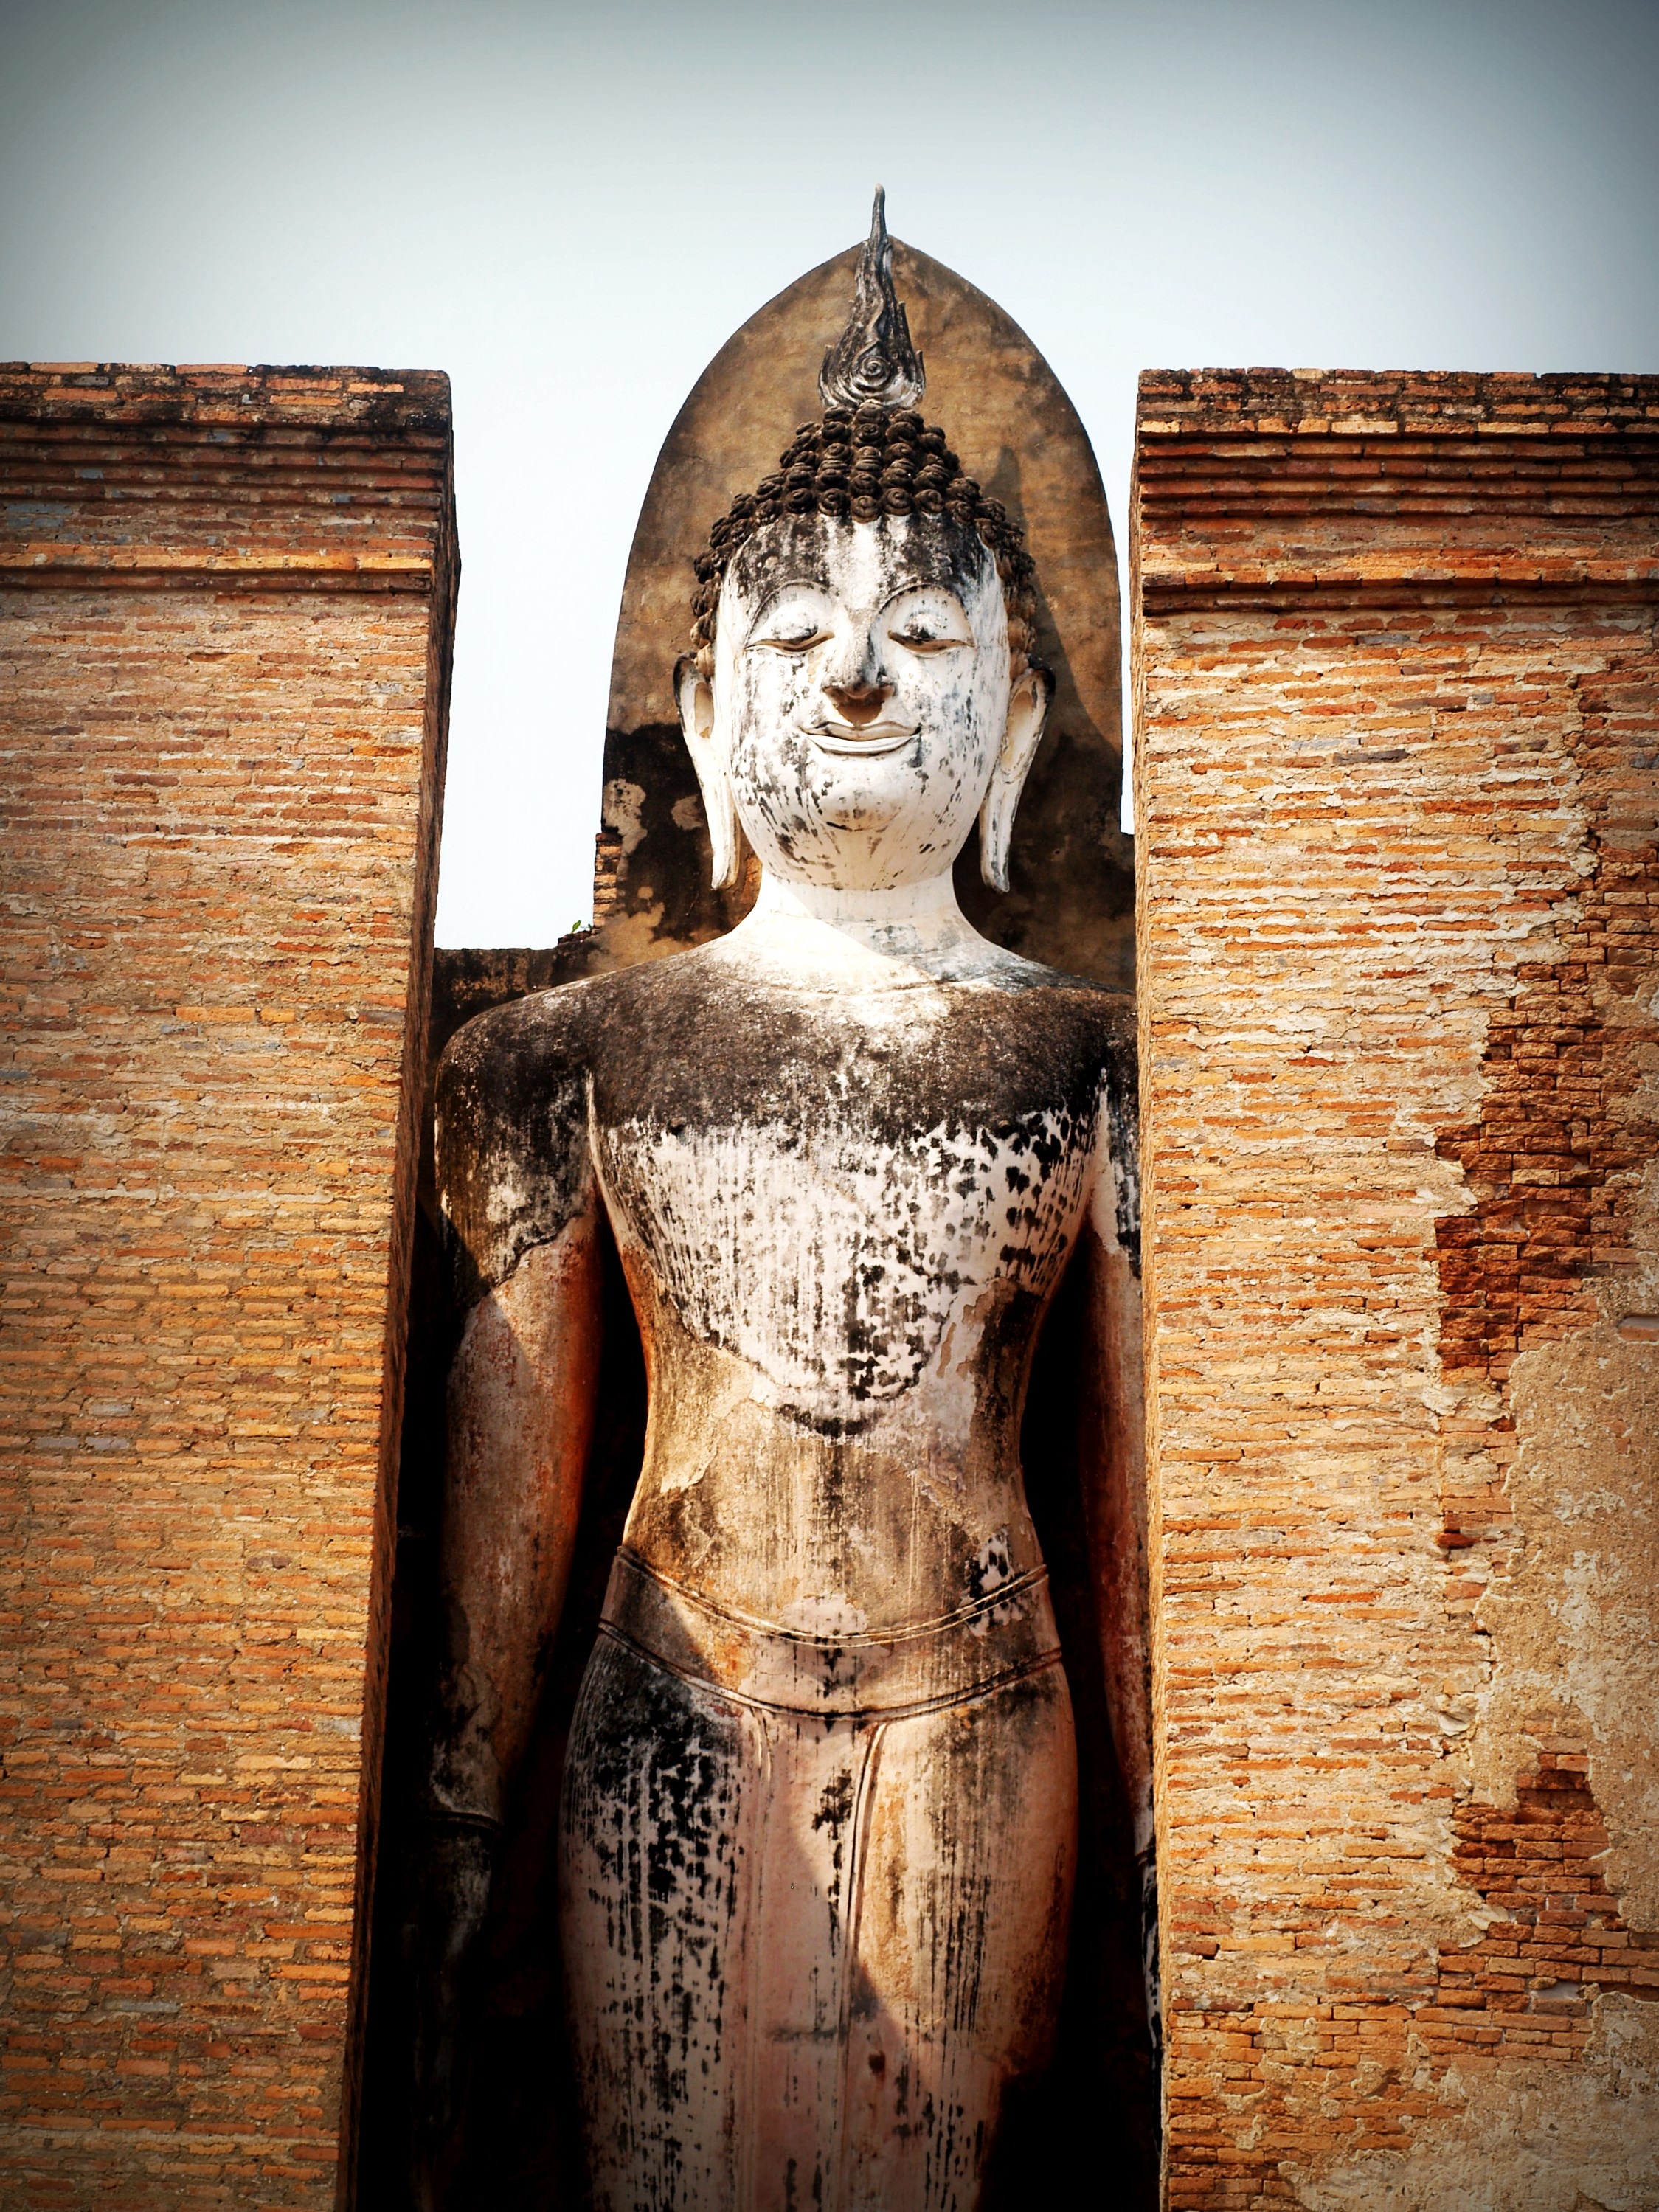
landscape, water, nature, outdoor, light, architecture, sky, wood, sunrise, sunset, vintage, view, old, monument, travel, statue, twilight, park, lagoon, religion, asia, ancient, colorful, tourism, brick, thailand, sculpture, art, temple, cambodia, mirror, lotus, beauty, buddha, culture, beautiful, india, historical, bangkok, carving, lilly, reflex, figurehead, textures, viewpoint, pagoda, wat, ayutthaya, mai, sukhothai, destinations, statuary, phuket, chiang, ancient history